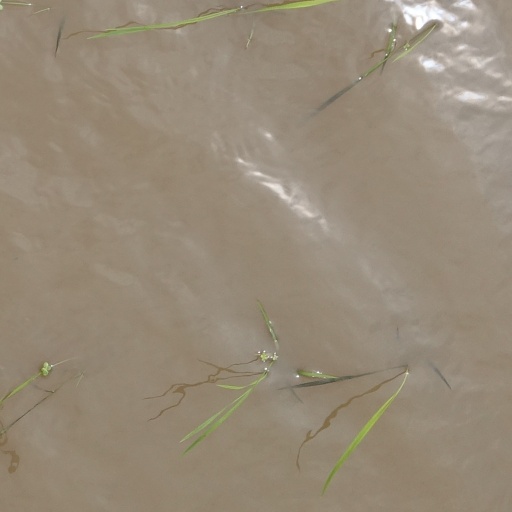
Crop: rice